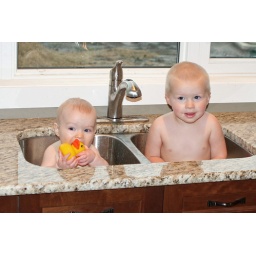
Enjoying a bath in our new house in the kitchen.